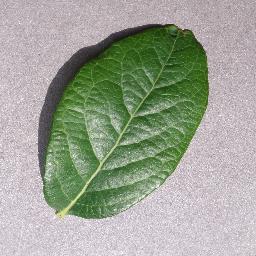
Label: Blueberry___healthy